Lily C.A.T.

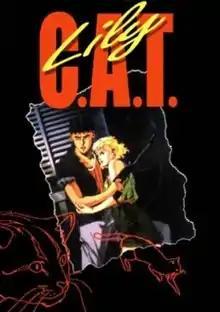
Theatrical

Lily C.A.T. (リリィ・キャット) is a 1987 cosmic horror anime film written and directed by Hisayuki Toriumi, featuring monster designs from Yoshitaka Amano and character designs from Yasuomi Umetsu. An English version of the film was produced by Carl Macek and distributed by Streamline Pictures. After the closing of Streamline Pictures, the distribution rights were obtained by Discotek Media. The film is heavily inspired by Ridley Scott's "Alien" and by John Carpenter's "The Thing".